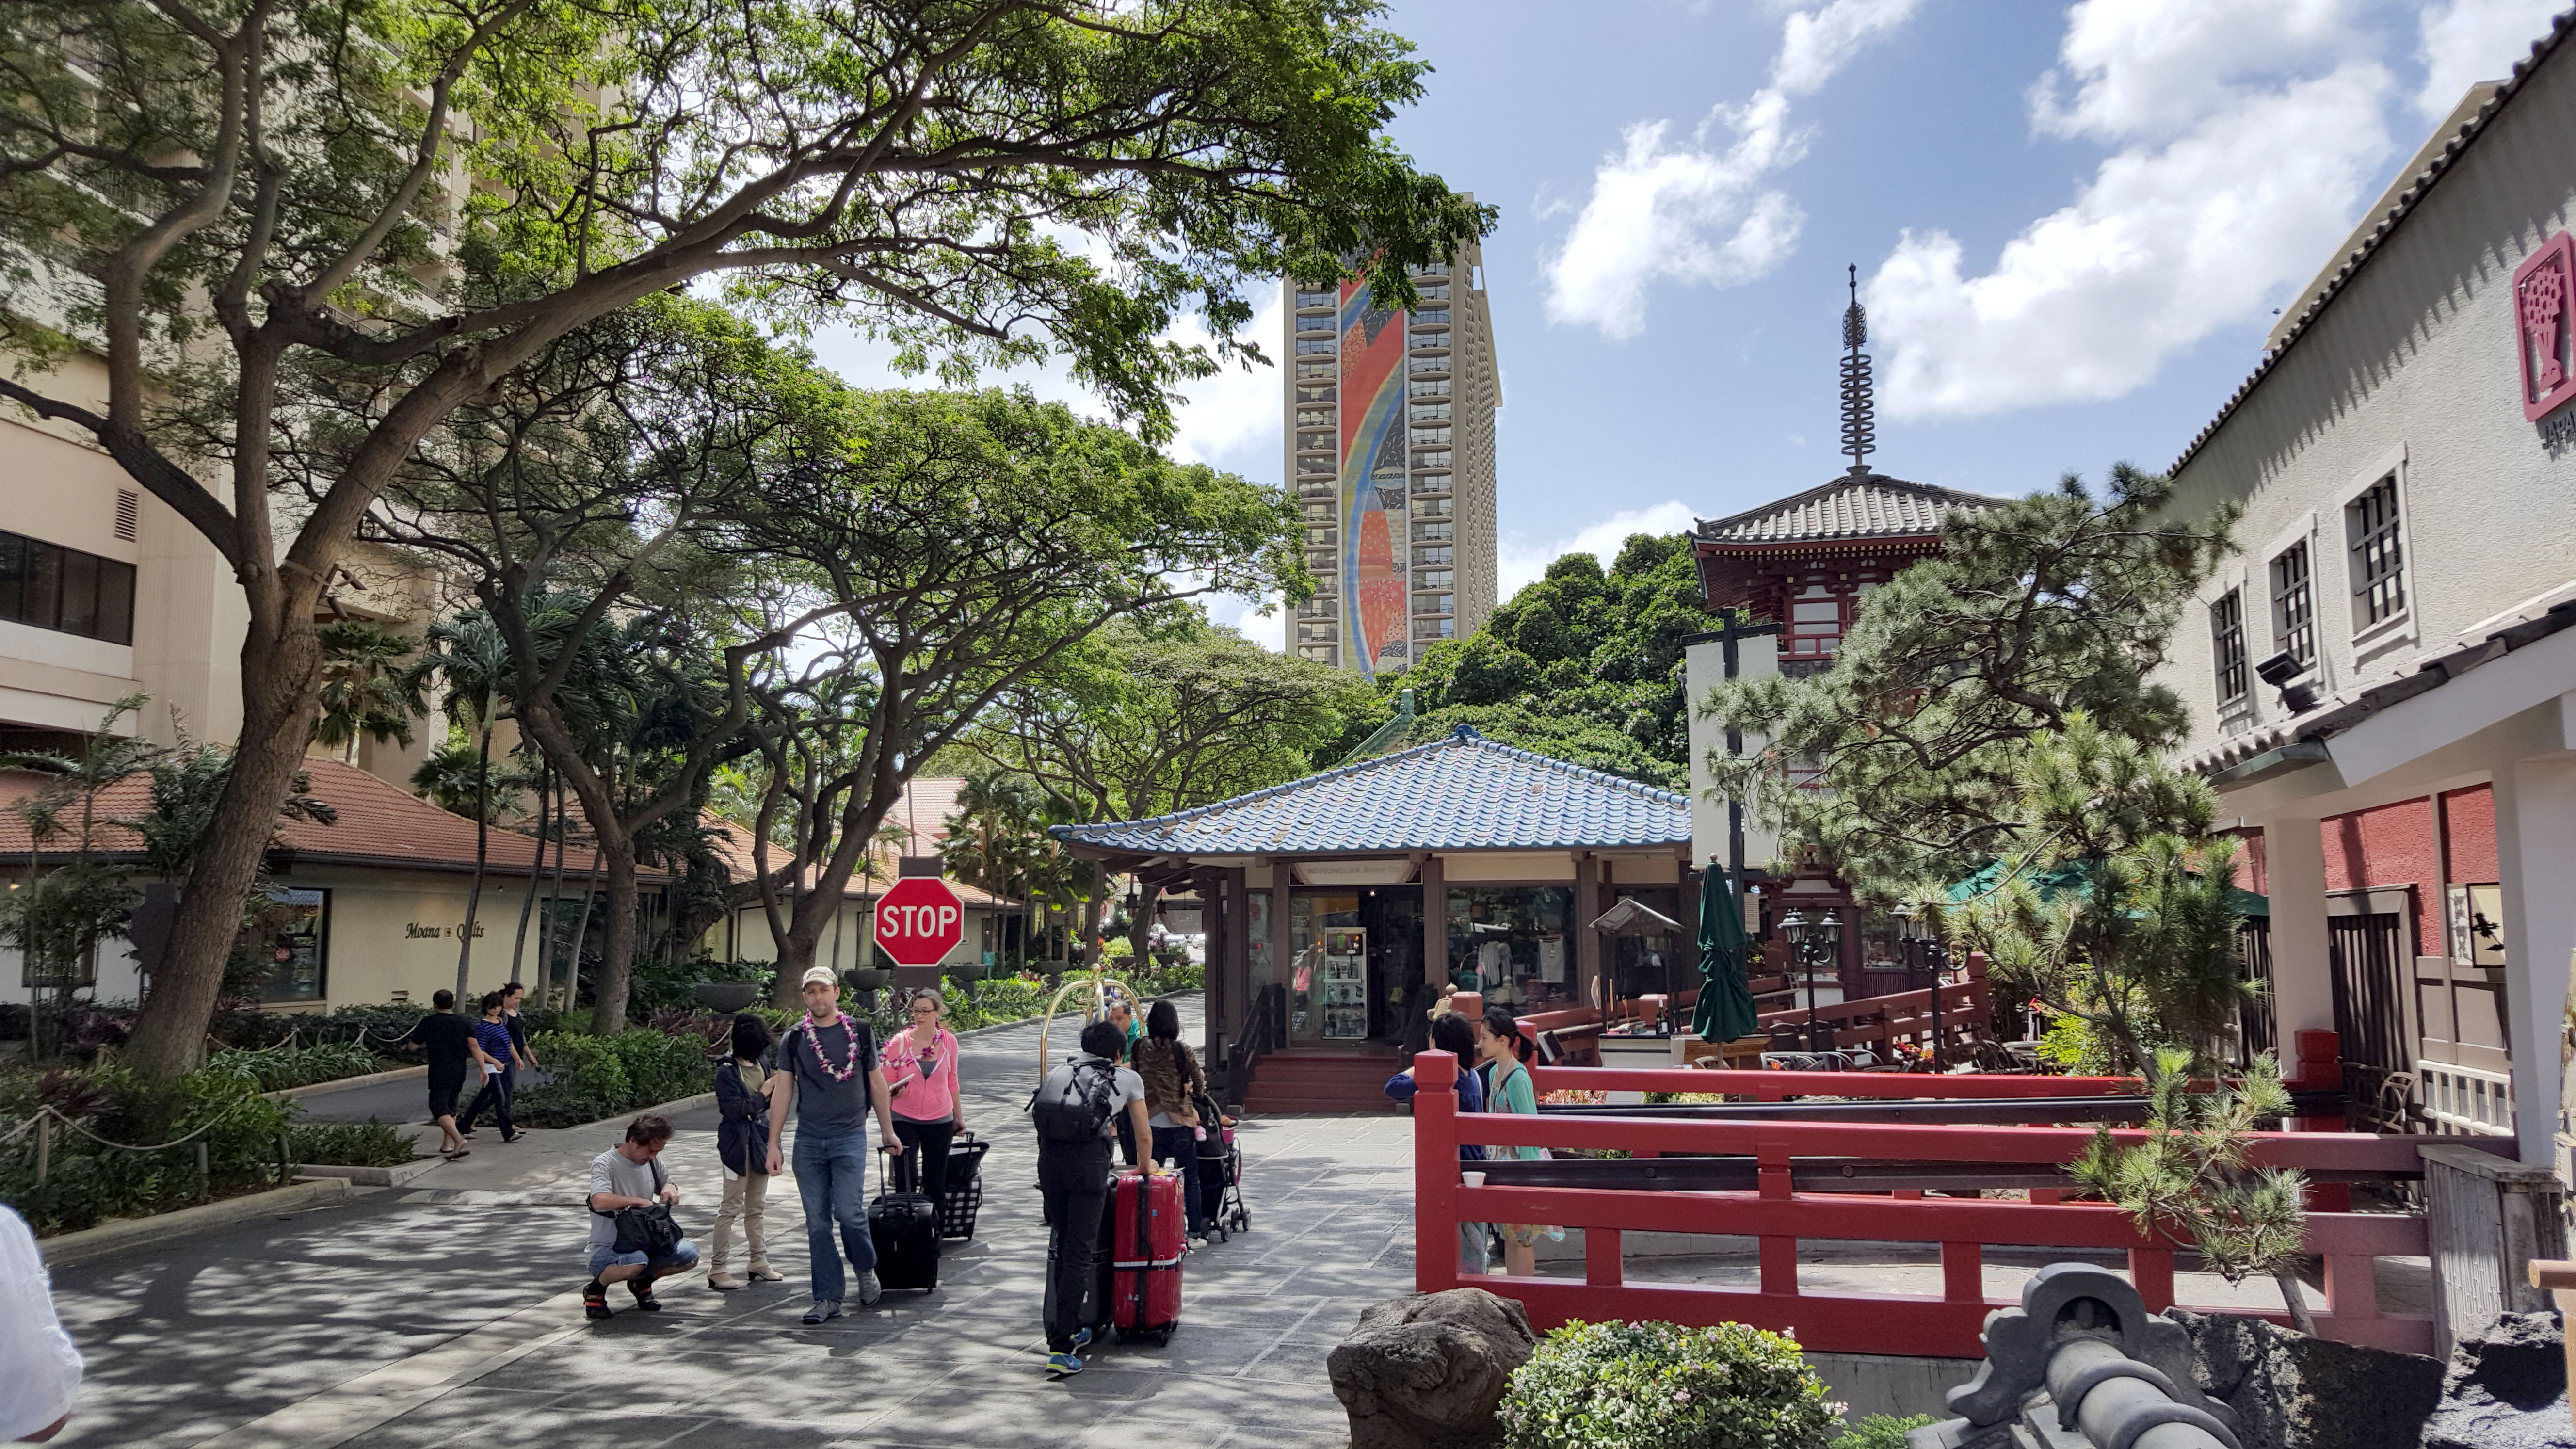
hilton, hawaiian, village, town, neighbourhood, street, city, plaza, pedestrian, mixed use, tourism, tree, town square, marketplace, downtown